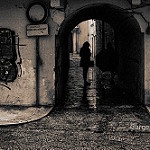
Label: street